Lookout Mountain Caverns

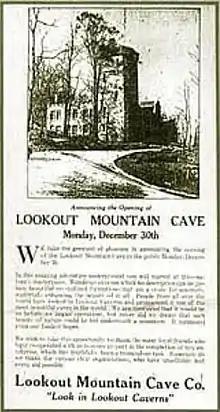
Lookout Mountain Cave

Leo Lambert (1895-1955) was a chemist and natural scientist credited with first exploring Raccoon Mountain Caverns. He married Ruby Eugenia Losey in 1916. In 1923, Lambert attempted to reopen Lookout Mountain Cave to open a tourist attraction as the Lookout Mountain Cave Company. In 1928, he drilled to open a 400 ft. elevator shaft, however, on December 28 an opening was discovered and the following 17 hours were spent exploring, resulting in the discovery of a 145 ft waterfall draining into the Tennessee River which Lambert named after his wife, Ruby, as Ruby Falls. Lambert developed both caves for his company, however, the 'upper cave' with Ruby Falls was far more popular than the 'lower cave' Lookout Mountain Cave therefore he discounted tours in 1935. The Great Depression resulted in bankruptcy causing Lambert to sell to Claude Brown for $25,000.